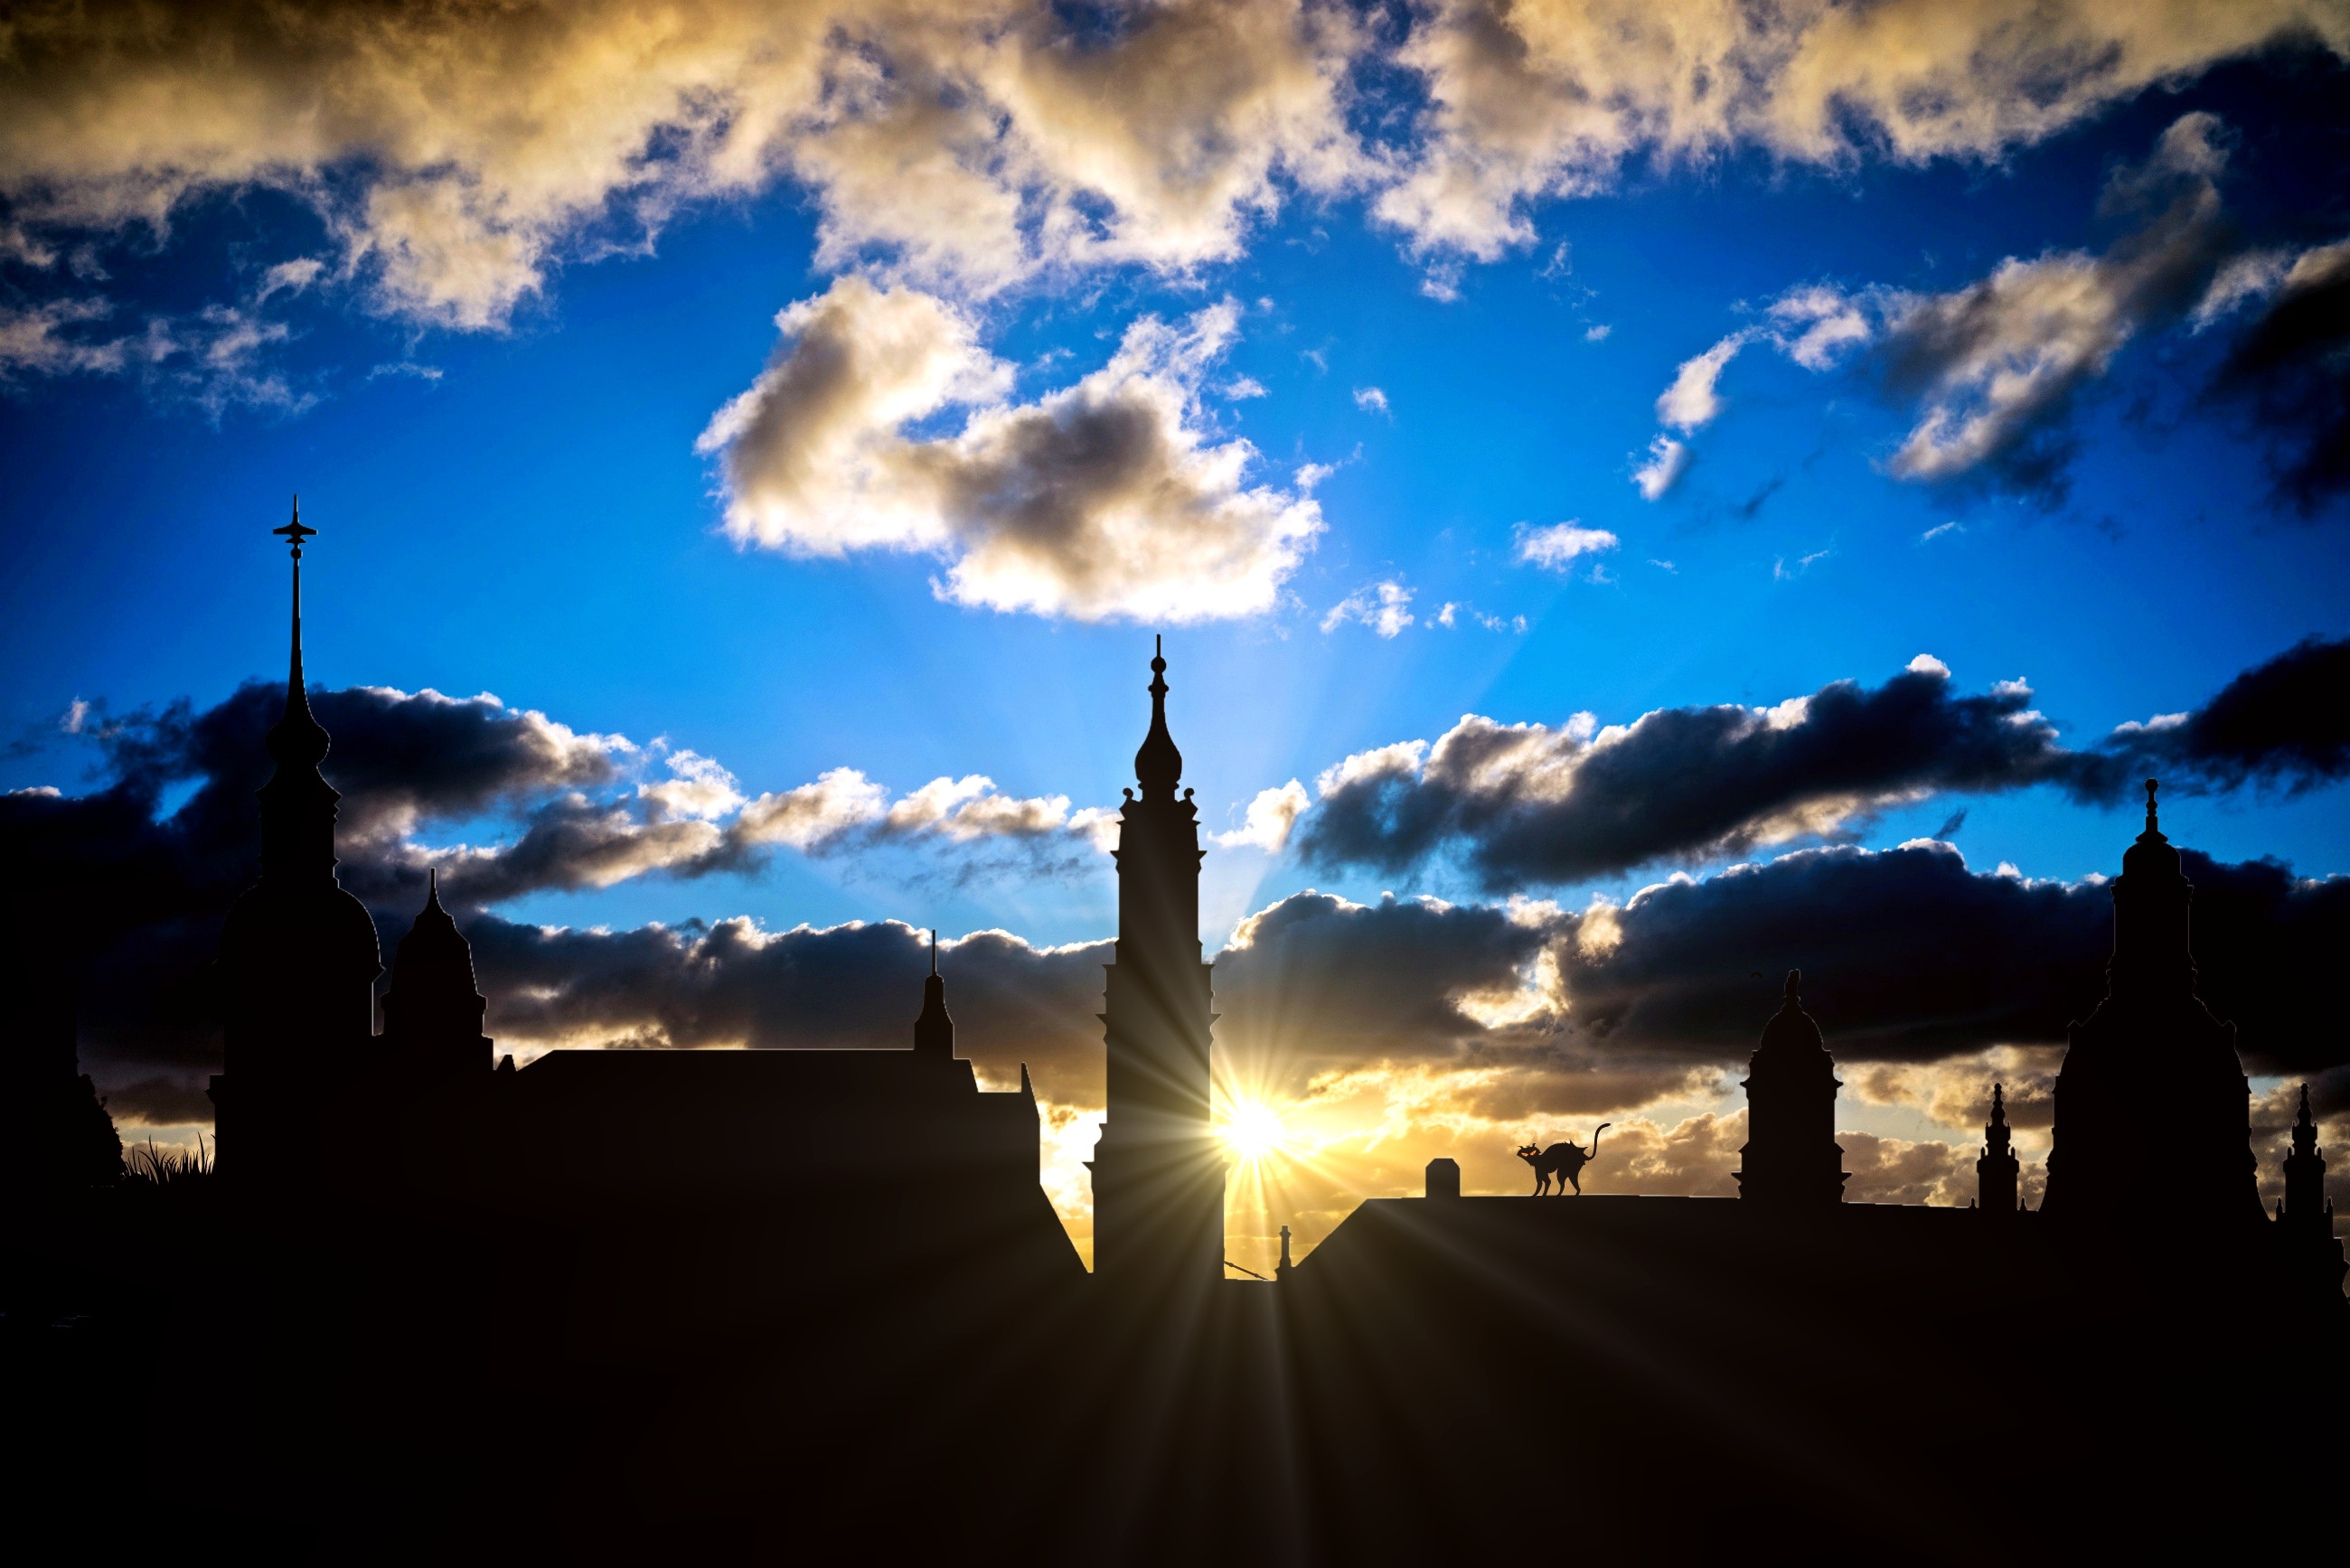
horizon, silhouette, light, cloud, architecture, sky, sun, sunset, sunlight, morning, view, building, dawn, city, atmosphere, dusk, evening, cat, landmark, church, cathedral, lighting, city view, places of interest, old town, clouds, homes, steeple, germany, dome, mood, historically, roofs, saxony, dresden, sunbeam, evening sky, cloud formations, city panorama, atmosphere of earth